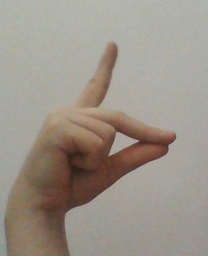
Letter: ta